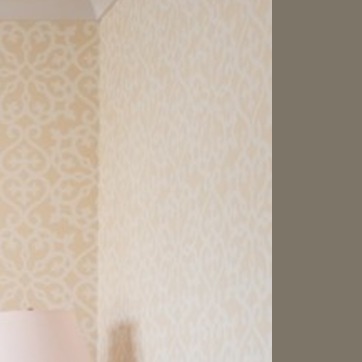
Material: wallpaper